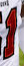
Number: 1